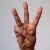
The image shows a hand gesture representing the letter 'W' in Indian Sign Language.